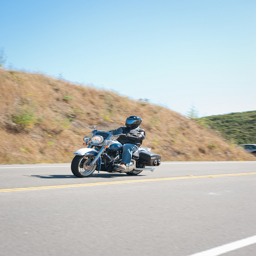
A person riding a motorcycle on a highway next to hill.
a person riding a motorcycle on a narrow road
A man riding his motorcycle on a highway on a road.
The helmeted biker is driving a motorcycle down the road.
A motorcycle rider is going down the road.